Portland Taiko

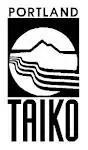

Portland Taiko is a kumidaiko performance group based in Portland, Oregon, United States. Kumidaiko is the Japanese art form of ensemble drumming, also well known as "taiko", the Japanese word for drum. Portland Taiko was created in early 1994 by Ann Ishimaru and Zack Semke, both charter members of Stanford Taiko, Kyle Kajihiro, Valerie Otani, Kenji Spielman, and June Arima Schumann. Portland Taiko is an active organization to the present day and maintains professionalism in national performance tours, workshops, educational and community outreach and innovation in taiko playing. Portland Taiko is one of the only large taiko groups in the Pacific Northwest, with their closest counterpart being Seattle Kokon Taiko in Seattle, Washington.